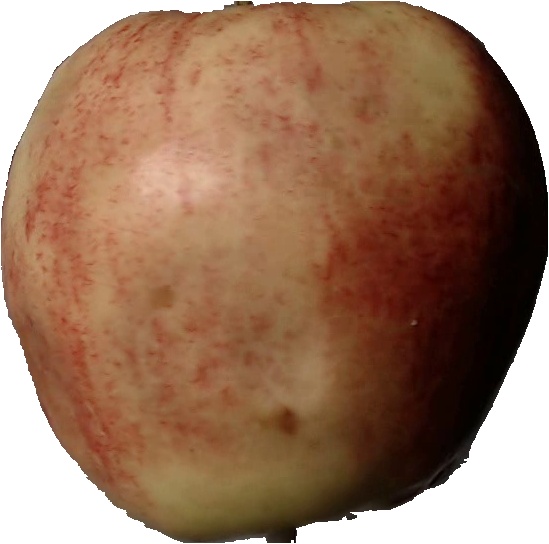
Label: apple_red_3